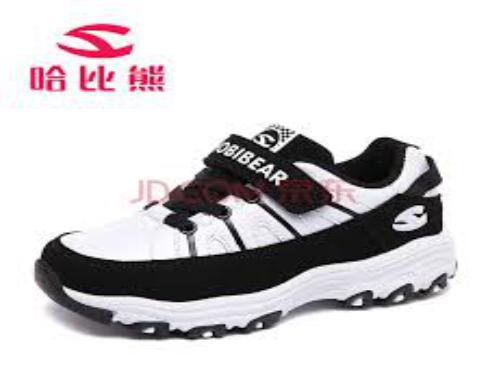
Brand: habixiong
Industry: Clothes